Thomas (Burton novel)

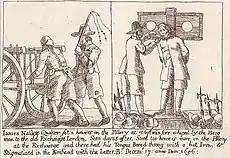
Quaker James Nayler being pilloried and whipped; as Quakers, Thomas and Richenda were persecuted by the Restoration government.

The novel follows the three through the turbulent period that followed the Restoration of Charles II in 1660, ending with the Great Fire of 1666. Richard is expelled from Cambridge and disowned by his parents but becomes an assistant to a London doctor. Richenda and Thomas join the Quakers, which causes a breach between Thomas and his father, as well as the three friends; Burton does a good job of explaining why memories of the recent civil war meant sects like the Quakers were seen as dangerous. This was also historically accurate, since there were a number of attempted revolts by Puritan radicals, including that led by Thomas Venner in January 1661.